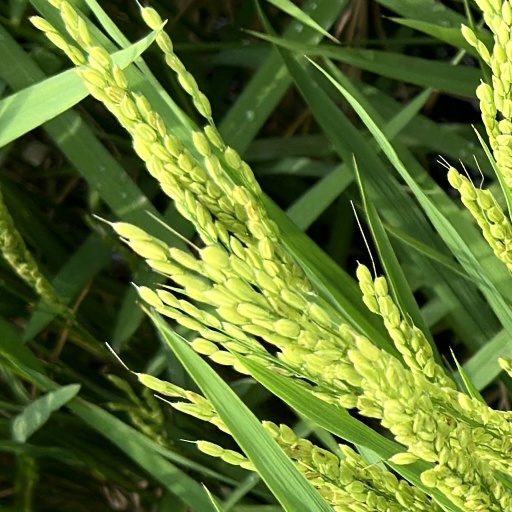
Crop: rice